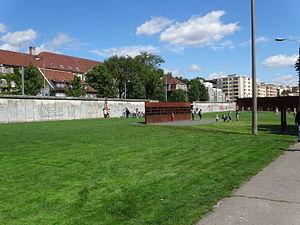
Mémorial aux victimes du Mur de Berlin, à la croisée de Bergstraße et de Bernauerstraße.
Le mur de Berlin, « mur de la honte » pour les Allemands de l'Ouest et officiellement appelé par le gouvernement est-allemand « mur de protection antifasciste », est érigé en plein Berlin dans la nuit du 12 au 13 août 1961 par la République démocratique allemande, qui tente ainsi de mettre fin à l'exode croissant de ses habitants vers la République fédérale d'Allemagne.
Le mémorial du mur de Berlin est un monument commémoratif en Allemagne.
Cette liste est celle des cent-trente-six personnes recensées par le Centre d'histoire contemporaine de Potsdam et par le Mémorial du Mur de Berlin comme étant mortes en raison de l'existence du Mur de Berlin. Érigé en 1961 par les autorités de la République démocratique allemande et démantelé à partir de 1989, le « mur de protection antifasciste », appelé « mur de la honte » à l'Ouest, encerclait Berlin-Ouest pour empêcher les citoyens de la RDA de passer en RFA.